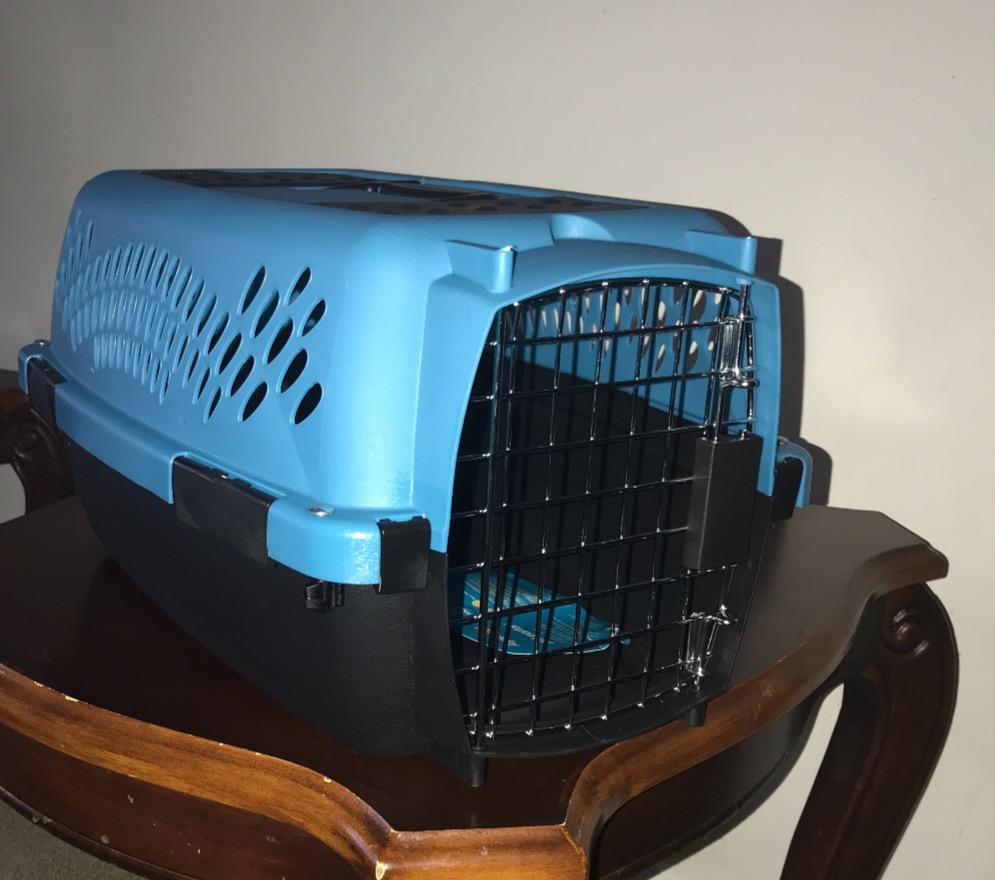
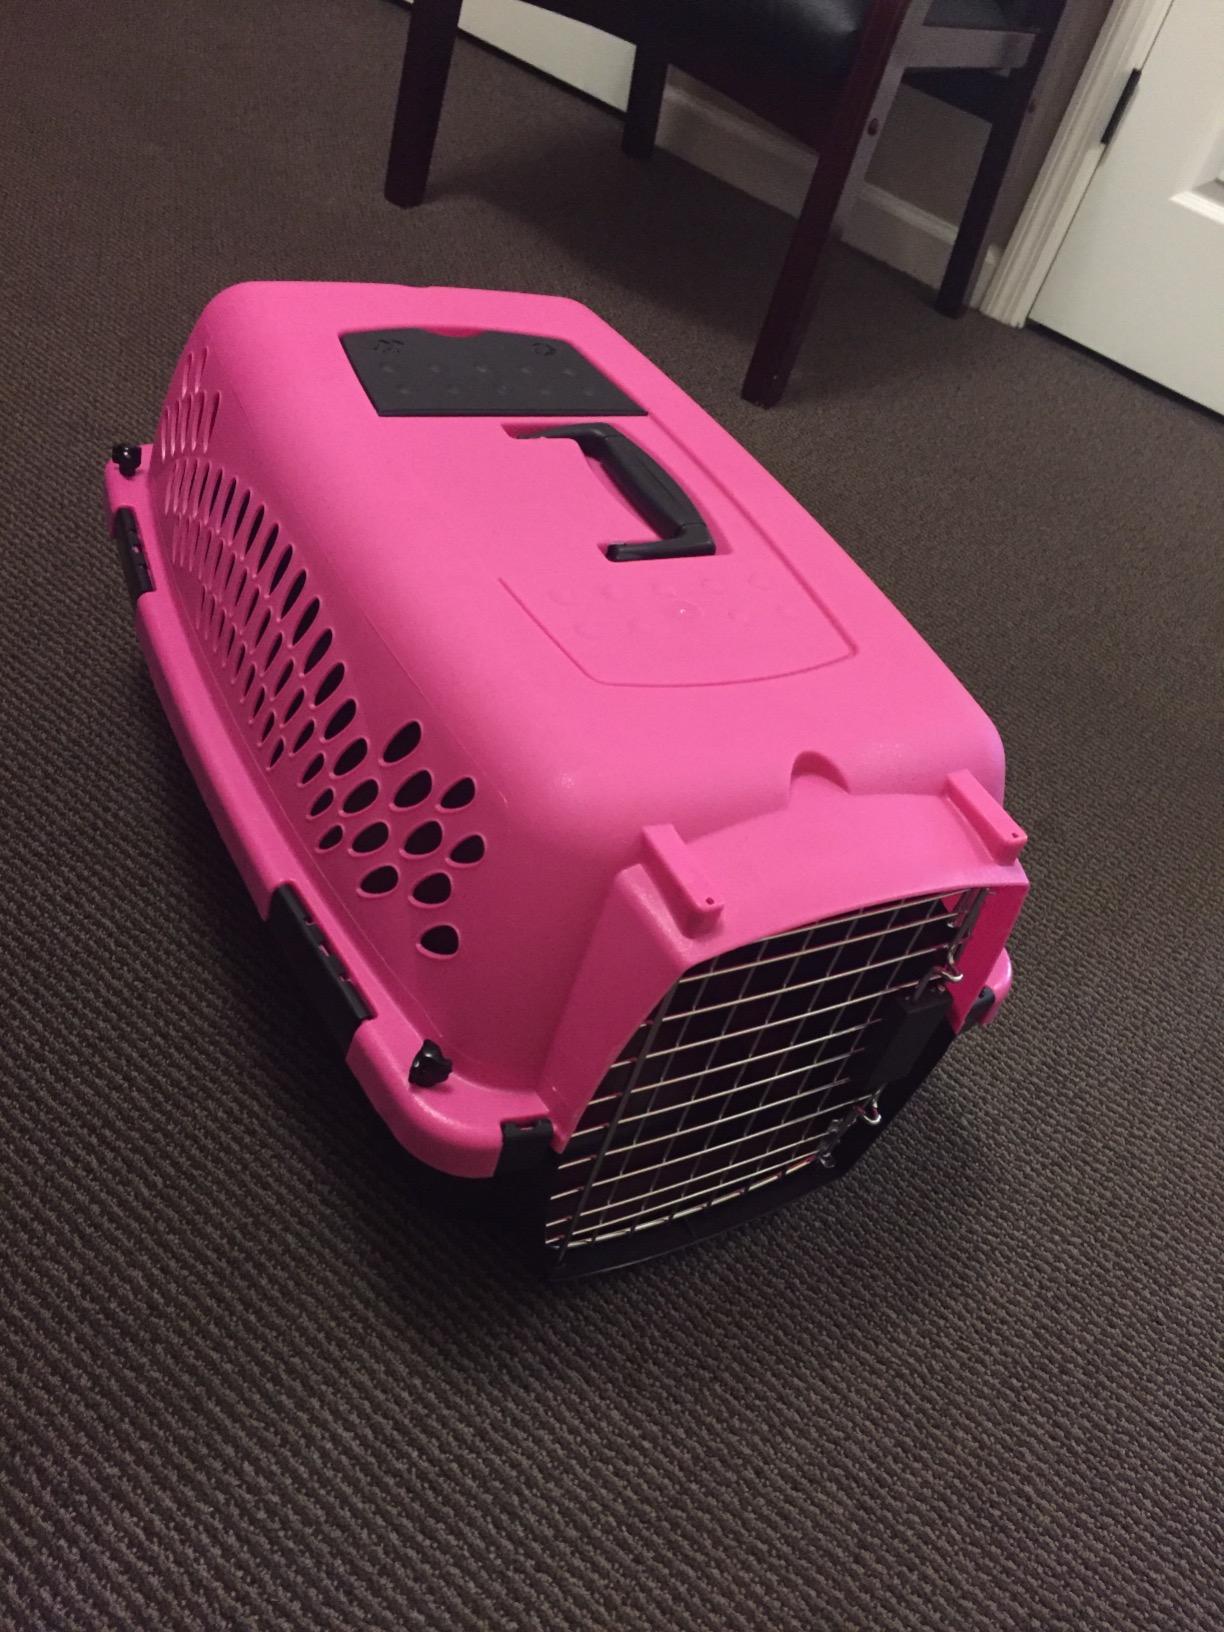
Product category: items_kennel
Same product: no